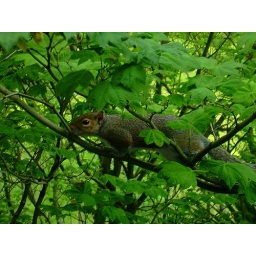
My little guy was running amok in the trees today.